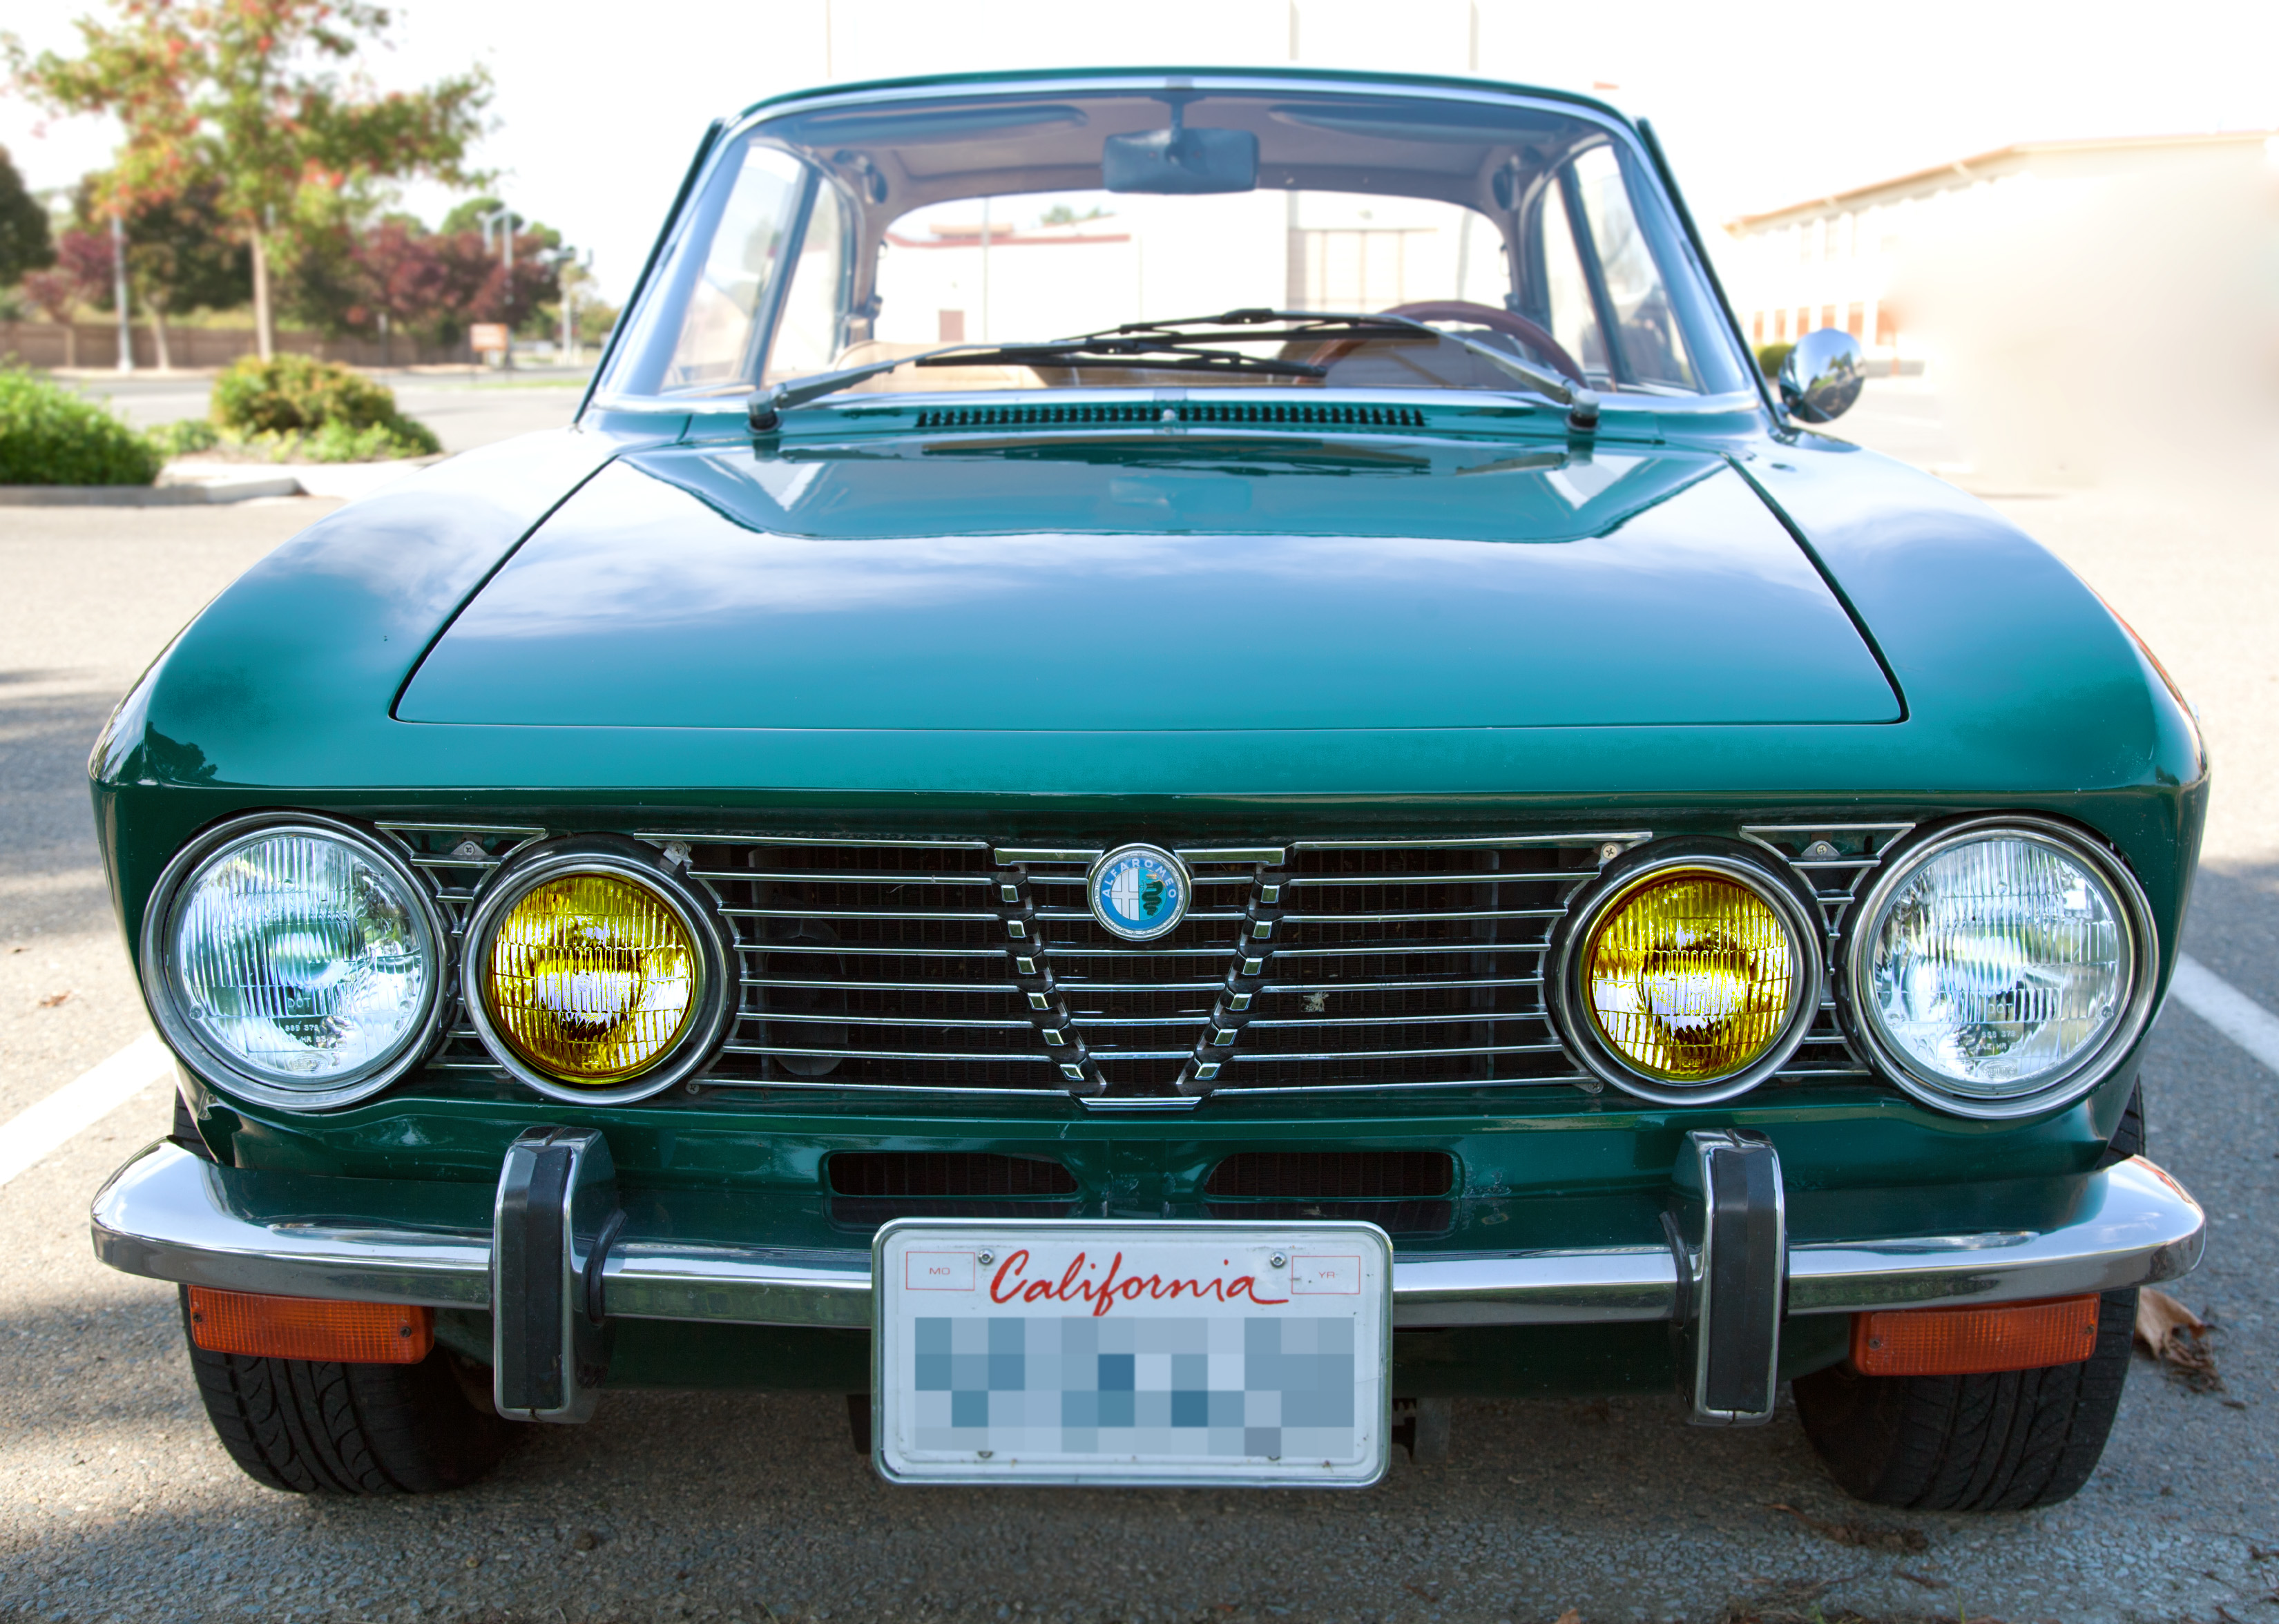
car, vehicle, sports car, sedan, convertible, antique car, alfa romeo, land vehicle, alfa romeo giulietta, automobile make, compact car, family car, executive car, alfa romeo 105 series coupes, alfa romeo 1750 berlina, alfa romeo 2000